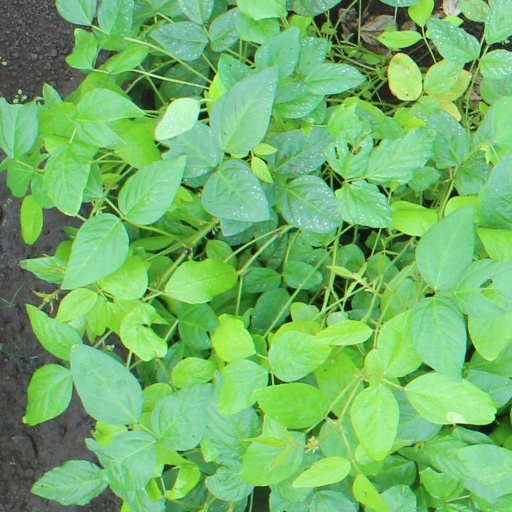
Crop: soybean